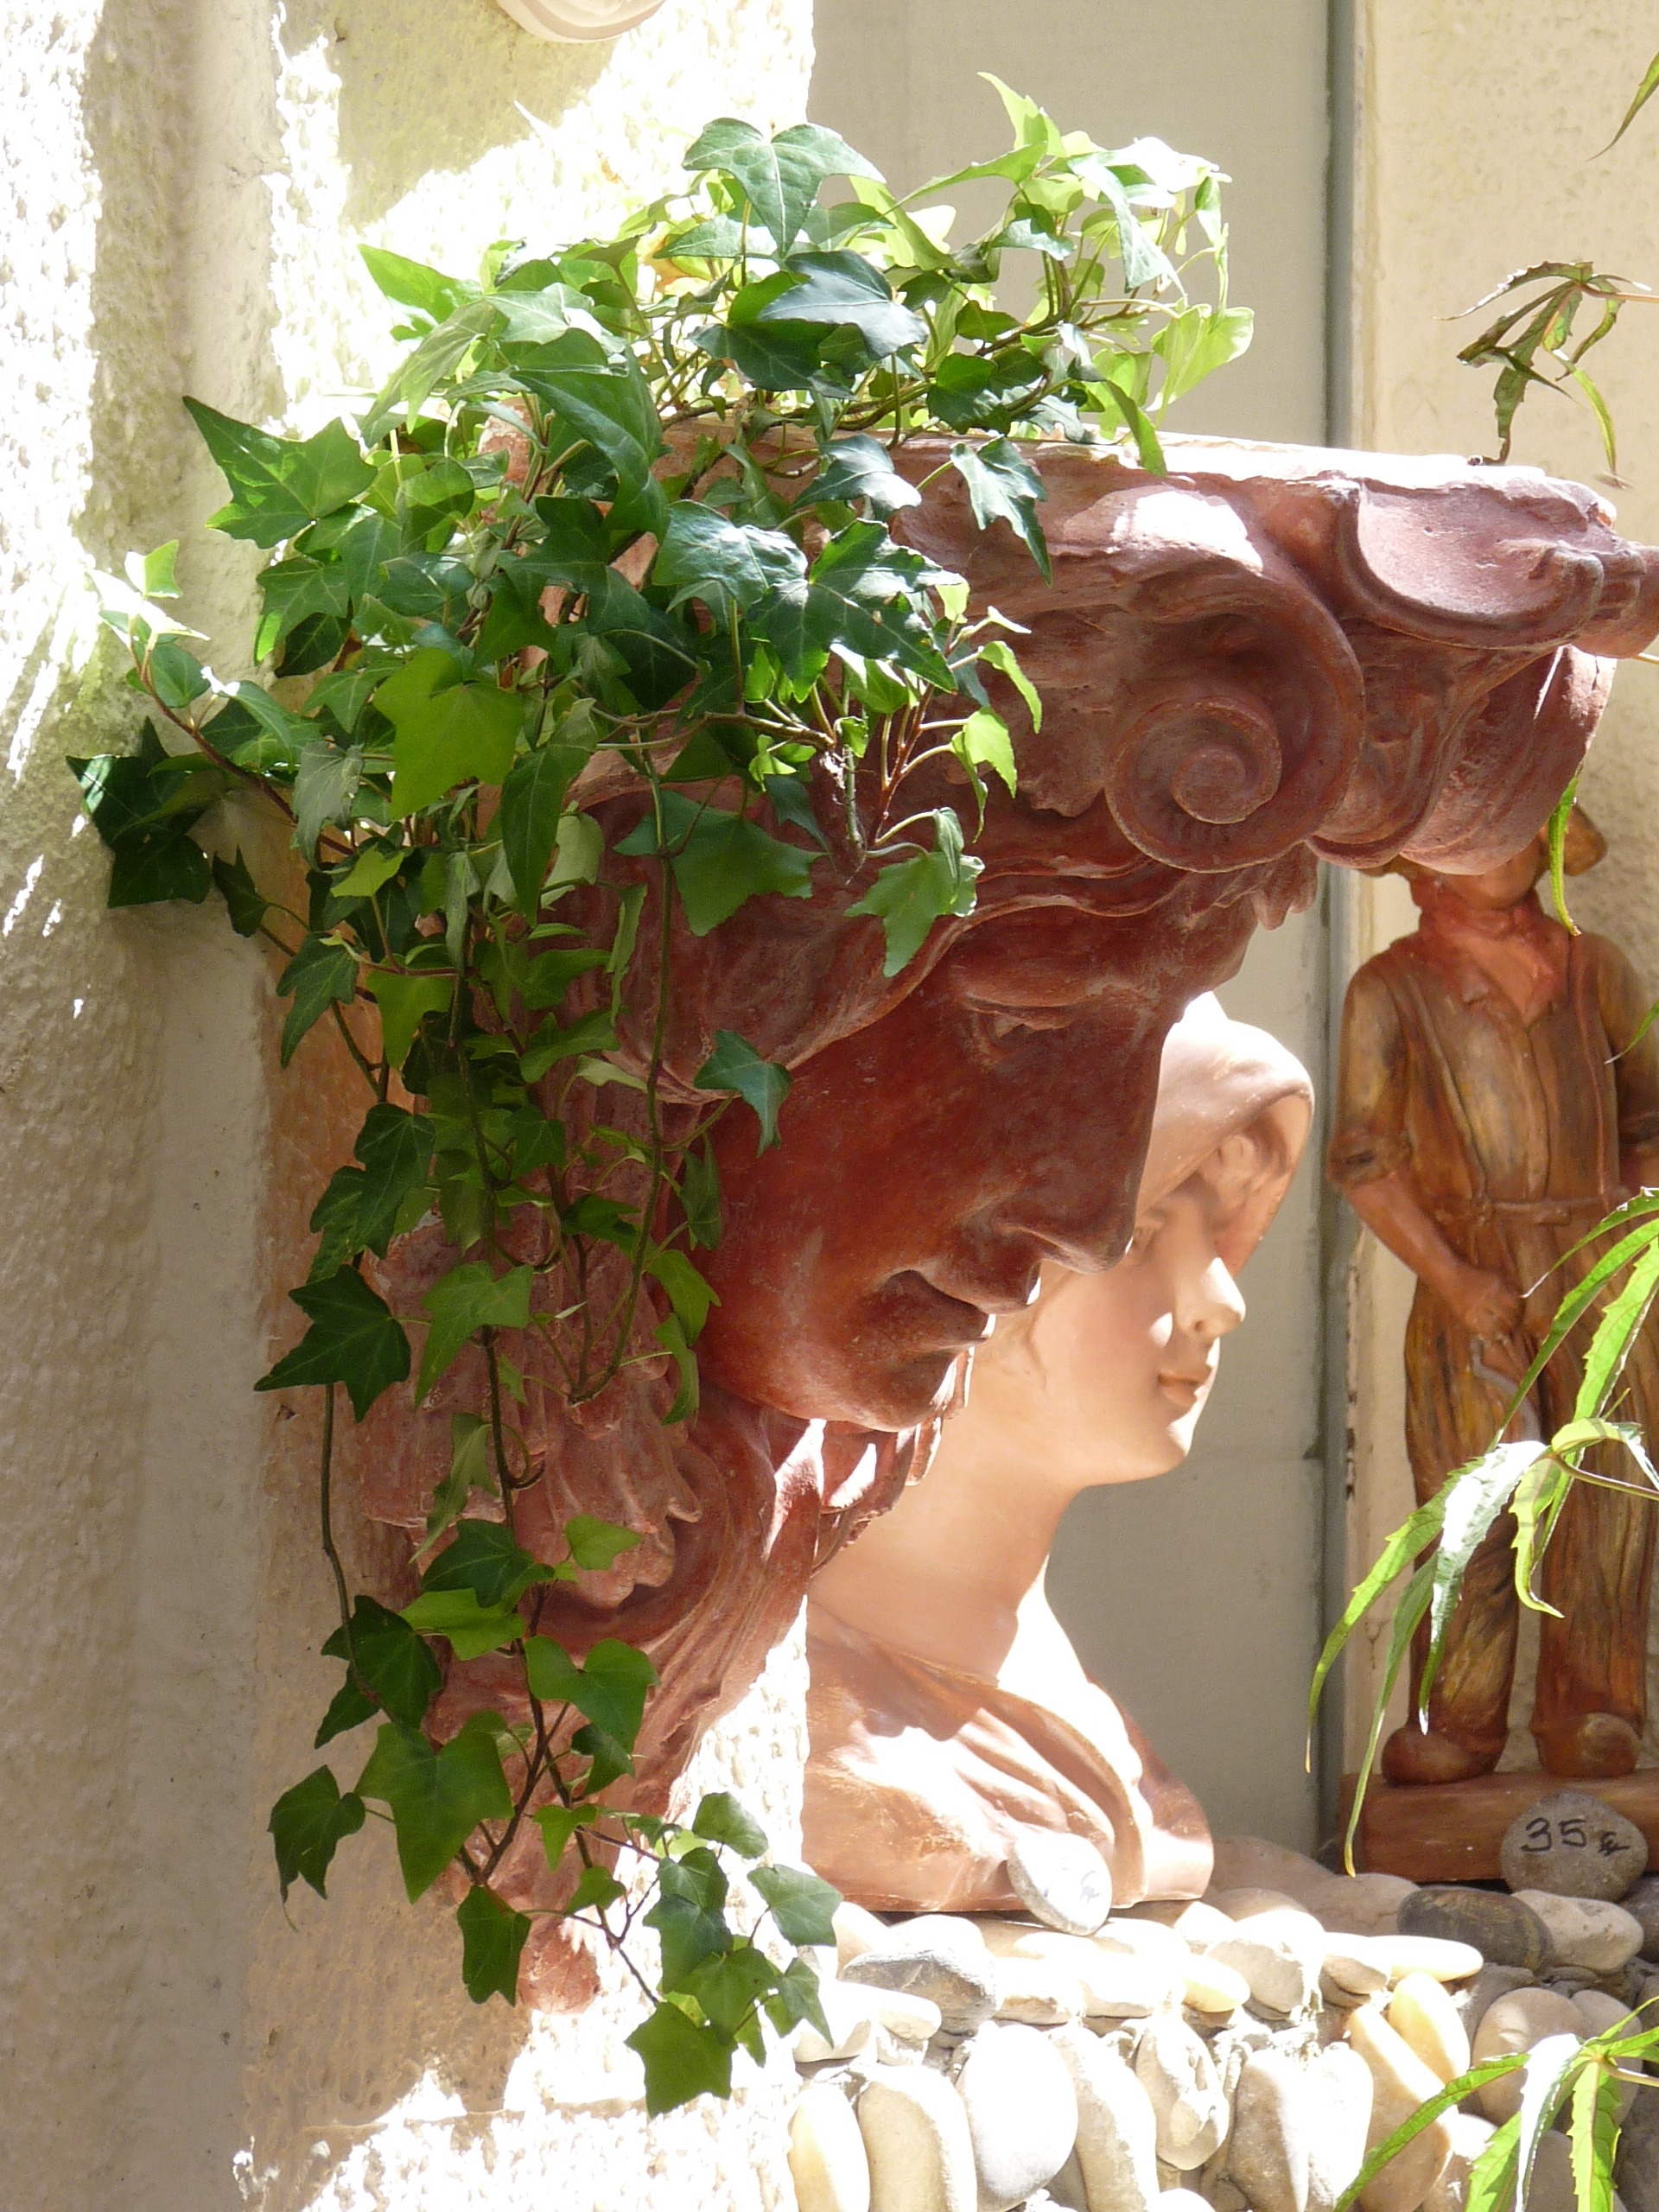
plant, flower, statue, mediterranean, flora, art, floristry, amber, flowering plant, flower bouquet, floral design, land plant, flower arranging, female head